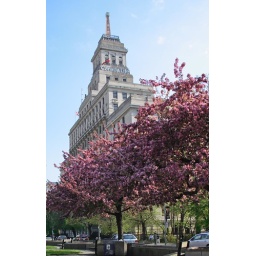
University Avenue while it's decorated by pink tree blossoms in the spring . . . with the Canada Life Building in the background.